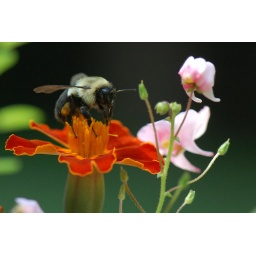
Seen visiting flowers in one of the flower boxes on my deck.